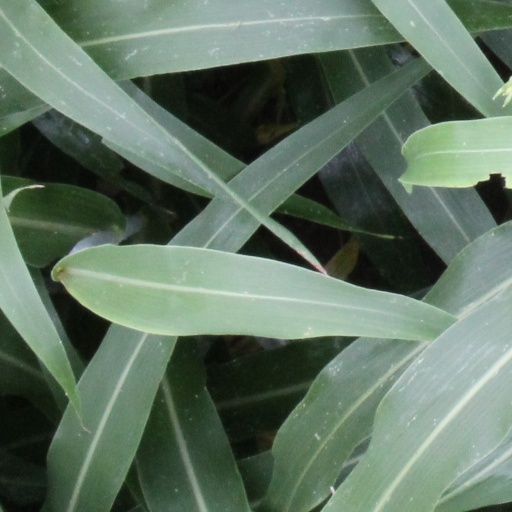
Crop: sorghum